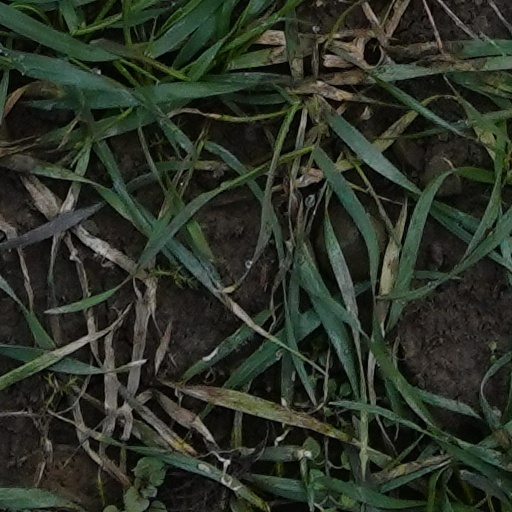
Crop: wheat